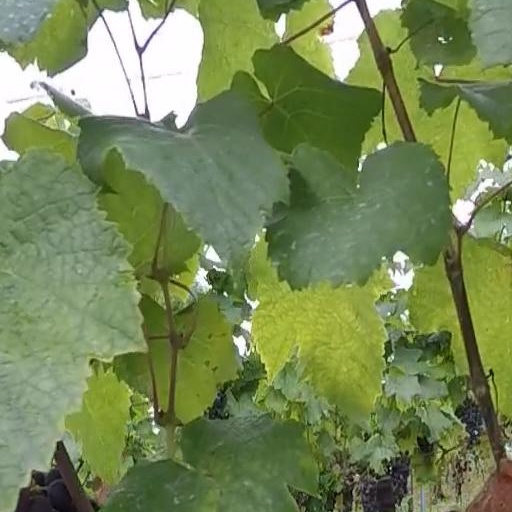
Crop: grape